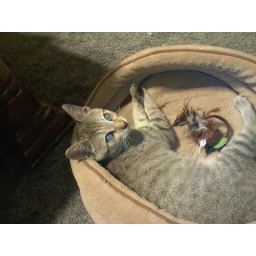
Yes Princess Le Tigre love lounging in her cat bed with Her Holy cat toys. You must worship her accordingly. lol.